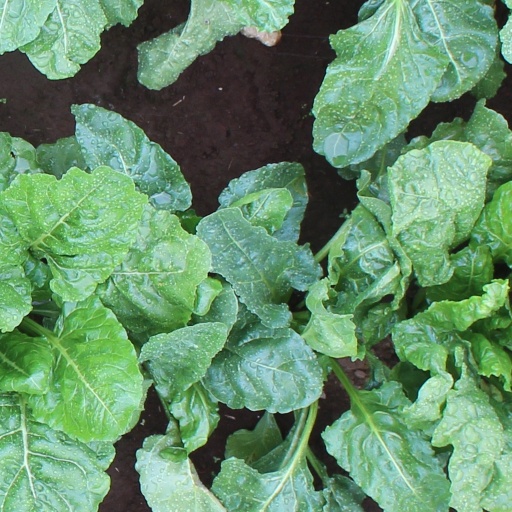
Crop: sugar beet